Johnny Duncan (footballer)

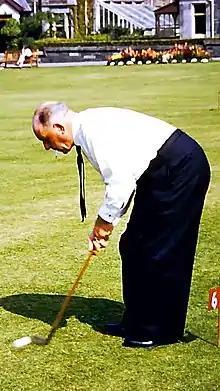
Duncan playing golf as an elderly man

John Duncan (14 February 1896 – 14 March 1966), nicknamed "Tokey", was a Scottish football player and manager, who is most notable for his time at Leicester City.